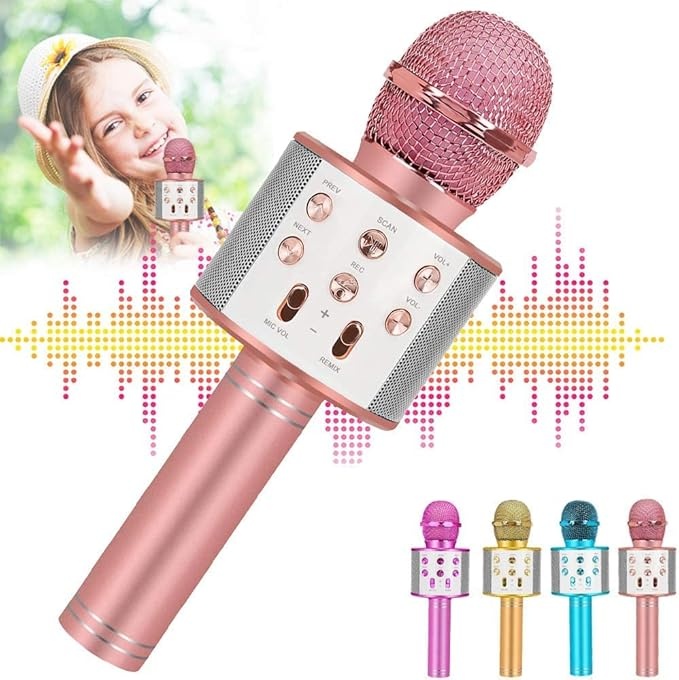
Kids Karaoke Microphone for Girl Gifts: Top 2025 Girl Toys for 3 4 5 6 7 8 9 10 Year Old Girl Christmas Birthday Gifts Ideas
About This 【Singing Any Song Your Kids Like】- Play and sing songs from any app on your phone like Spotify or YouTube.You just need to connect the kids microphone to your phone with cable or bluetooth. 【Durable & Safety For Kids】- The toddler microphone specially made with durable aluminum alloy material to withstand falls, impacts and crashes.Our karaoke microphone for kids conform to all USA government standards to ensure it's safe for your little girls and boys. 【Powerful Sound Quality & Long Playing Time】- Designed with precision stereo acoustic speakers and high destiny noise reduction for high volume and great quality sound.Continuous work for 8 hours but only need 2 hours to charge the battery. 【Fun Voice Change Effect】- Press "REC" button for about 4 seconds to change your voice with 5 different voice effects – baby,male,female,moster and original voice.Provide endless fun for your kids. 【Great Christmas Gifts For Kids】- The kids microphone is a perfect christmas stocking stuffers for kids or birthday gift ideas for 3, 4, 5, 6, 7, 8, 9, 10 year old girls and boys. Overview Recommended Uses For Product : Karaoke, Singing Brand : ZZLWAN Connectivity Technology : Bluetooth Connector Type : 3.5mm audio jack Special Feature : Wireless Compatible Devices : Karaoke Machine,Speaker Color : Champagne Gold Included Components : Kids karaoke microphone Polar Pattern : Unidirectional Item Weight : 200 Grams
Brand: ZZLWAN
Category: Toys & Games > Toys > Musical Toys > Karaoke Sets